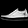
Label: Sneaker